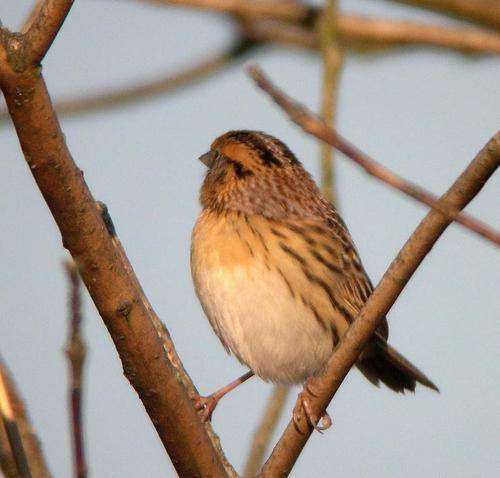
small light biege ,and brown bodied bird, with dark brown and black stripes going down his head and back.
a plump bird with a very short and sharp pointed bill
this bird has a white belly and breast, speckled neck and nape, and black strips on its crown.
this plump bird is golden with black specks and a white underbelly.
orange and white fat bird with three black stripes on his head.
a small bird that is pale brown on the ventral side, and has brown wings and brown sides that bare striped with black.
this bird has wings that are brown and has a yellow chest
this bird is white and brown in color, with a stubby beak.
a contrasting golden eyebrow segments a darker colored crown before giving way to an intermixed and finer spotted nape.
this bird has a brown crown, orange primaries, and a white belly.
Species: Le Conte Sparrow